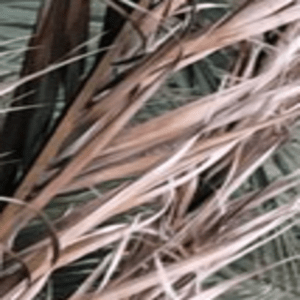
Label: Potassium Deficiency